Parody

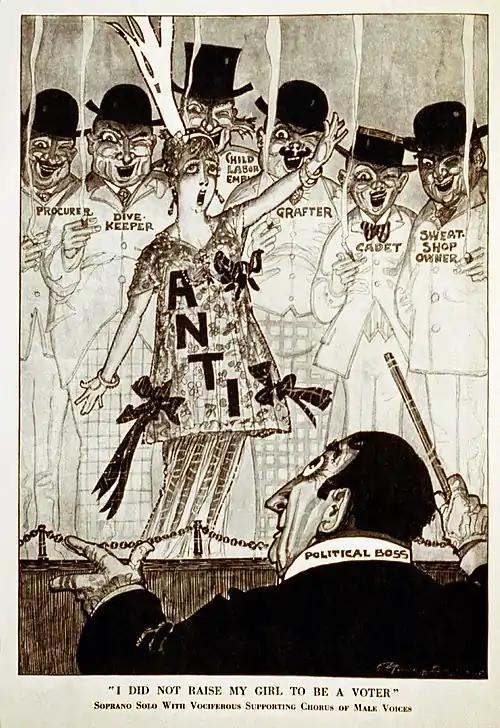
Satirical political cartoon that appeared in "Puck" magazine, October 9, 1915. Caption "I did not raise my girl to be a voter" parodies the anti-World War I song "I Didn't Raise My Boy To Be A Soldier". A chorus of disreputable men support a lone anti-suffrage woman.

The first usage of the word "parody" in English cited in the "Oxford English Dictionary" is in Ben Jonson, in "Every Man in His Humour" in 1598: "A Parodie, a parodie! to make it absurder than it was." The next citation comes from John Dryden in 1693, who also appended an explanation, suggesting that the word was in common use, meaning to make fun of or re-create what you are doing.